Gianfranco Ciaurro

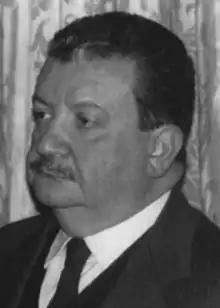

He was member of the Italian Liberal Party. He served as mayor of Terni from 1999 to 2009. Gianfranco Ciaurro was also councilor for the Municipality of Rome from 1991 to 1993.